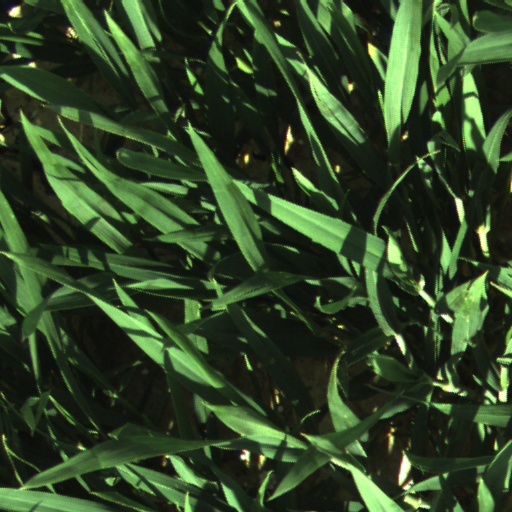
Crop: wheat